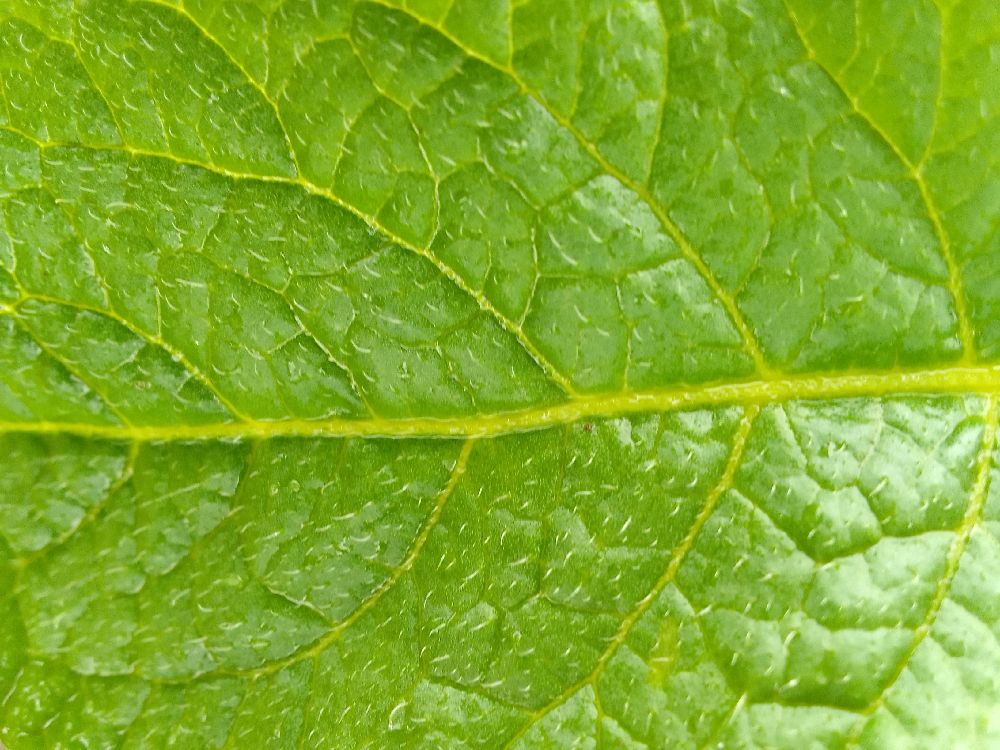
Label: Healthy